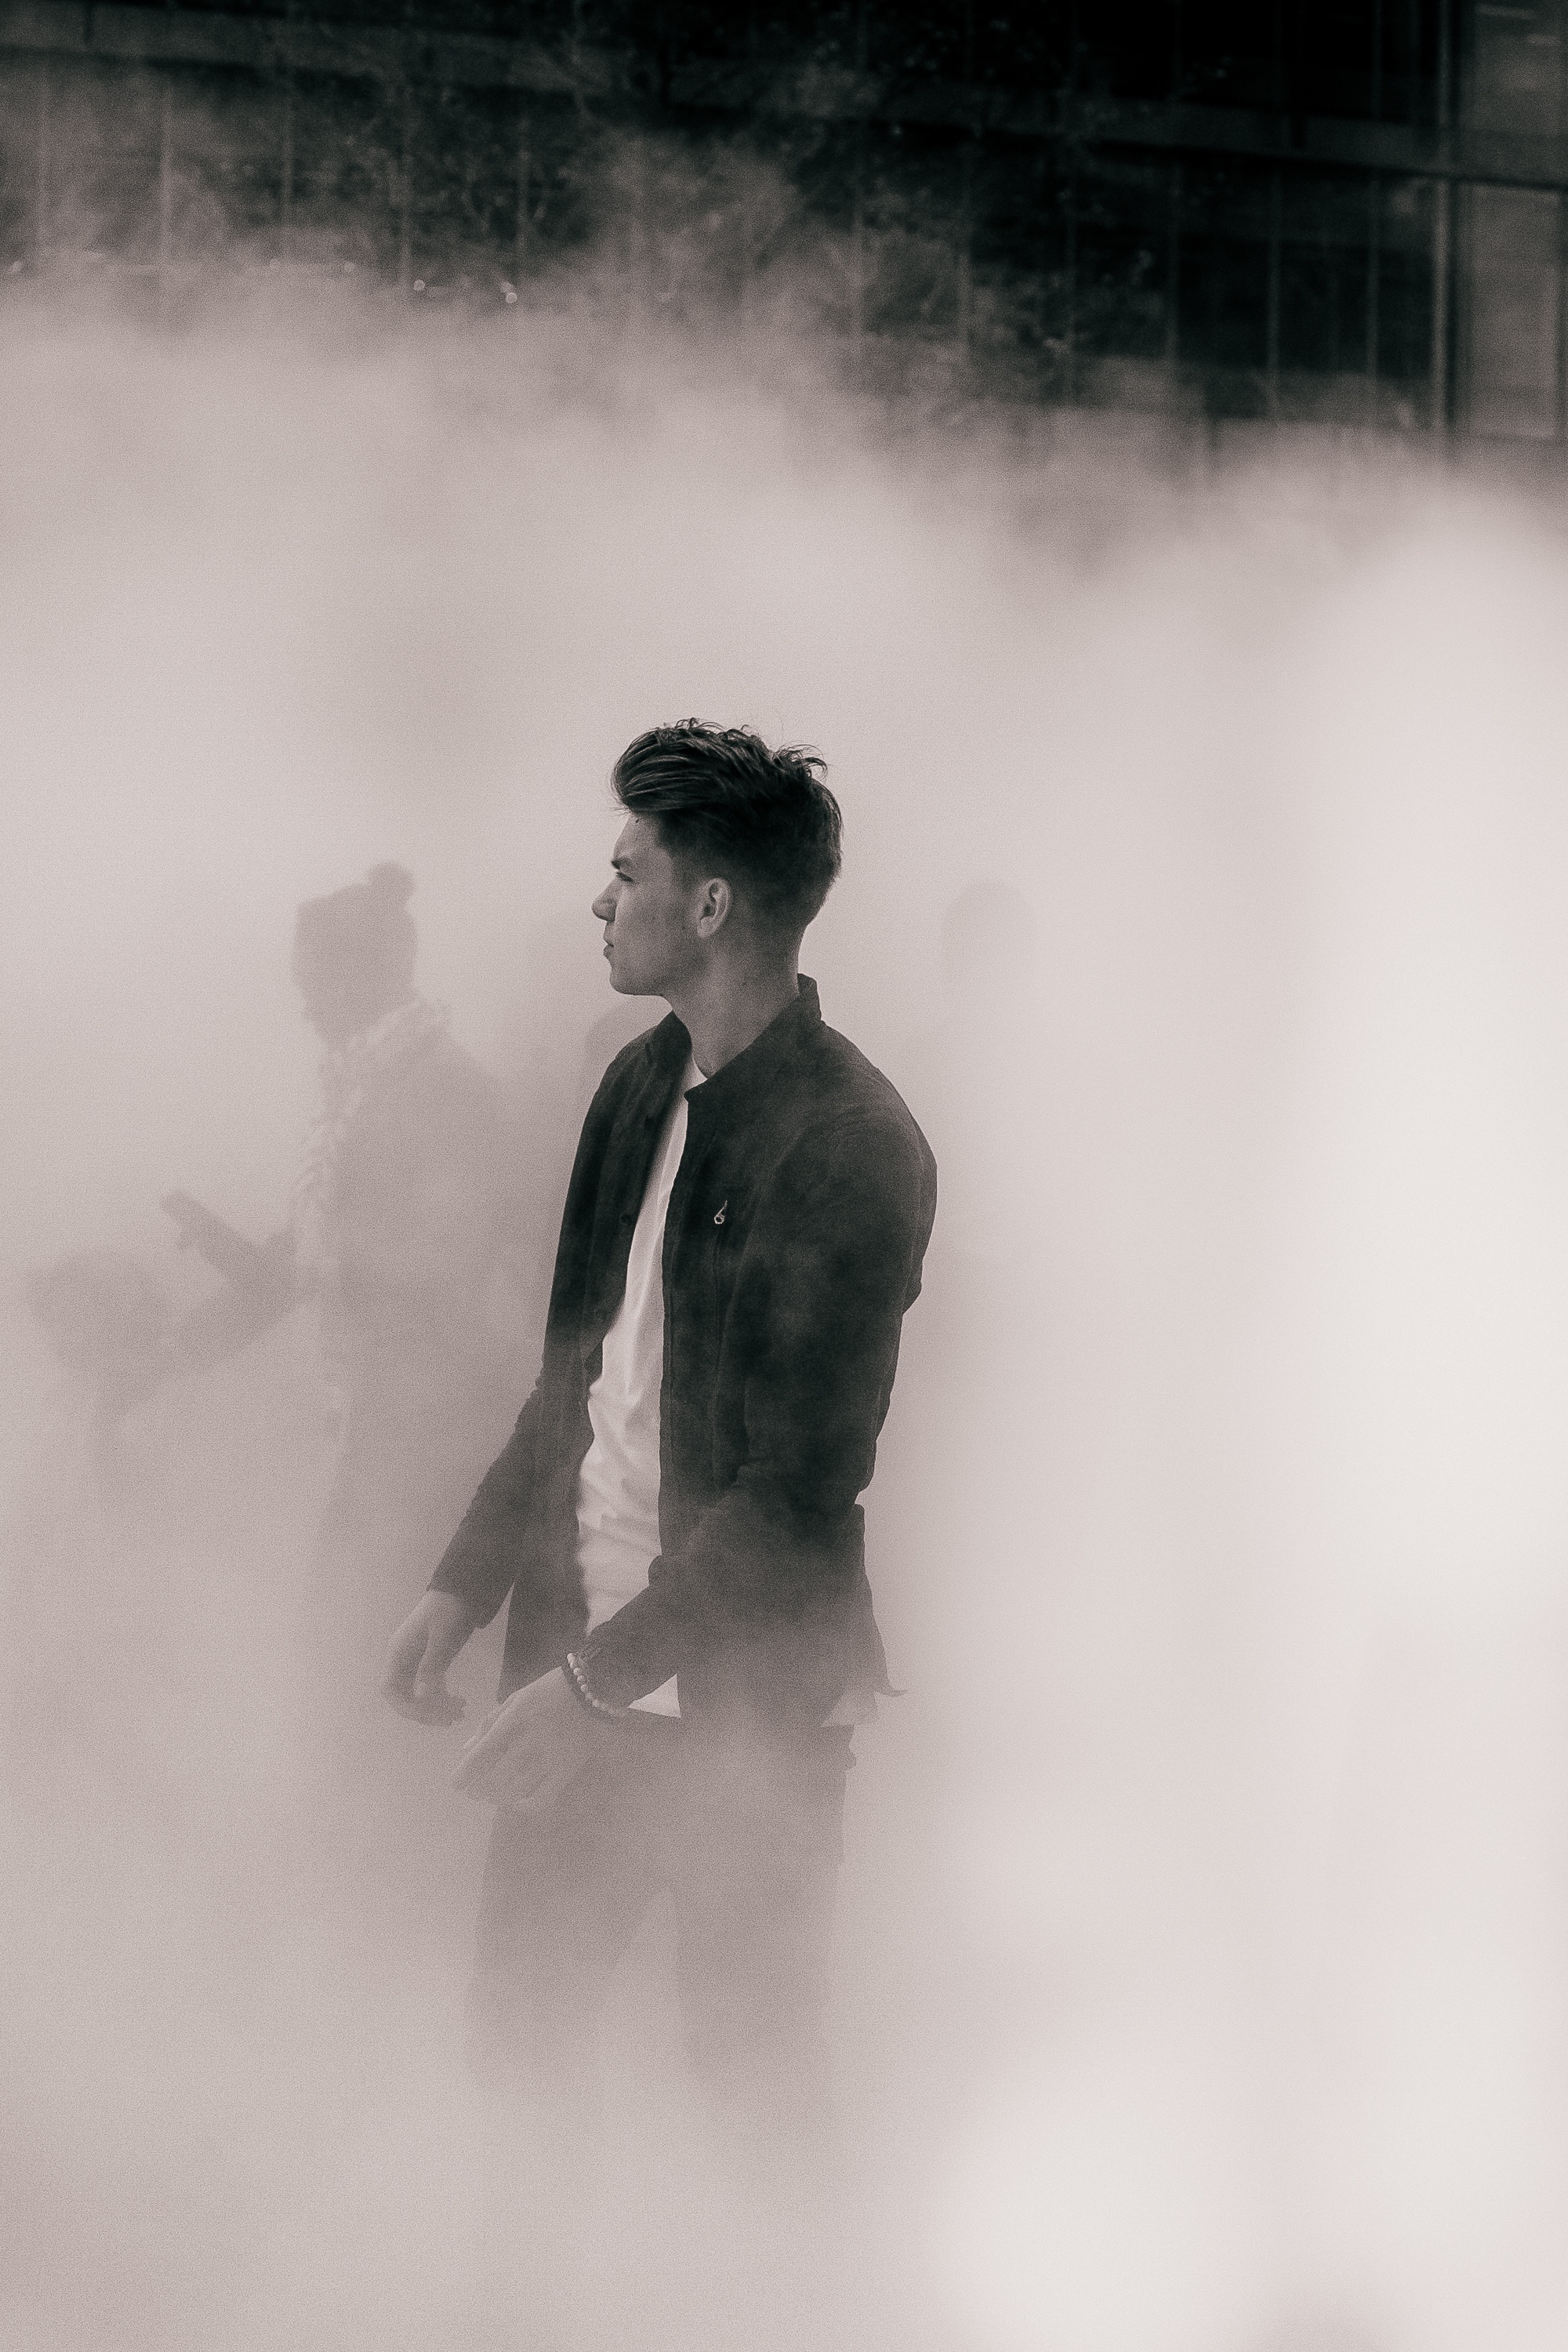
snow, winter, black and white, fog, white, photography, portrait, reflection, weather, black, monochrome, season, photograph, monochrome photography, atmospheric phenomenon